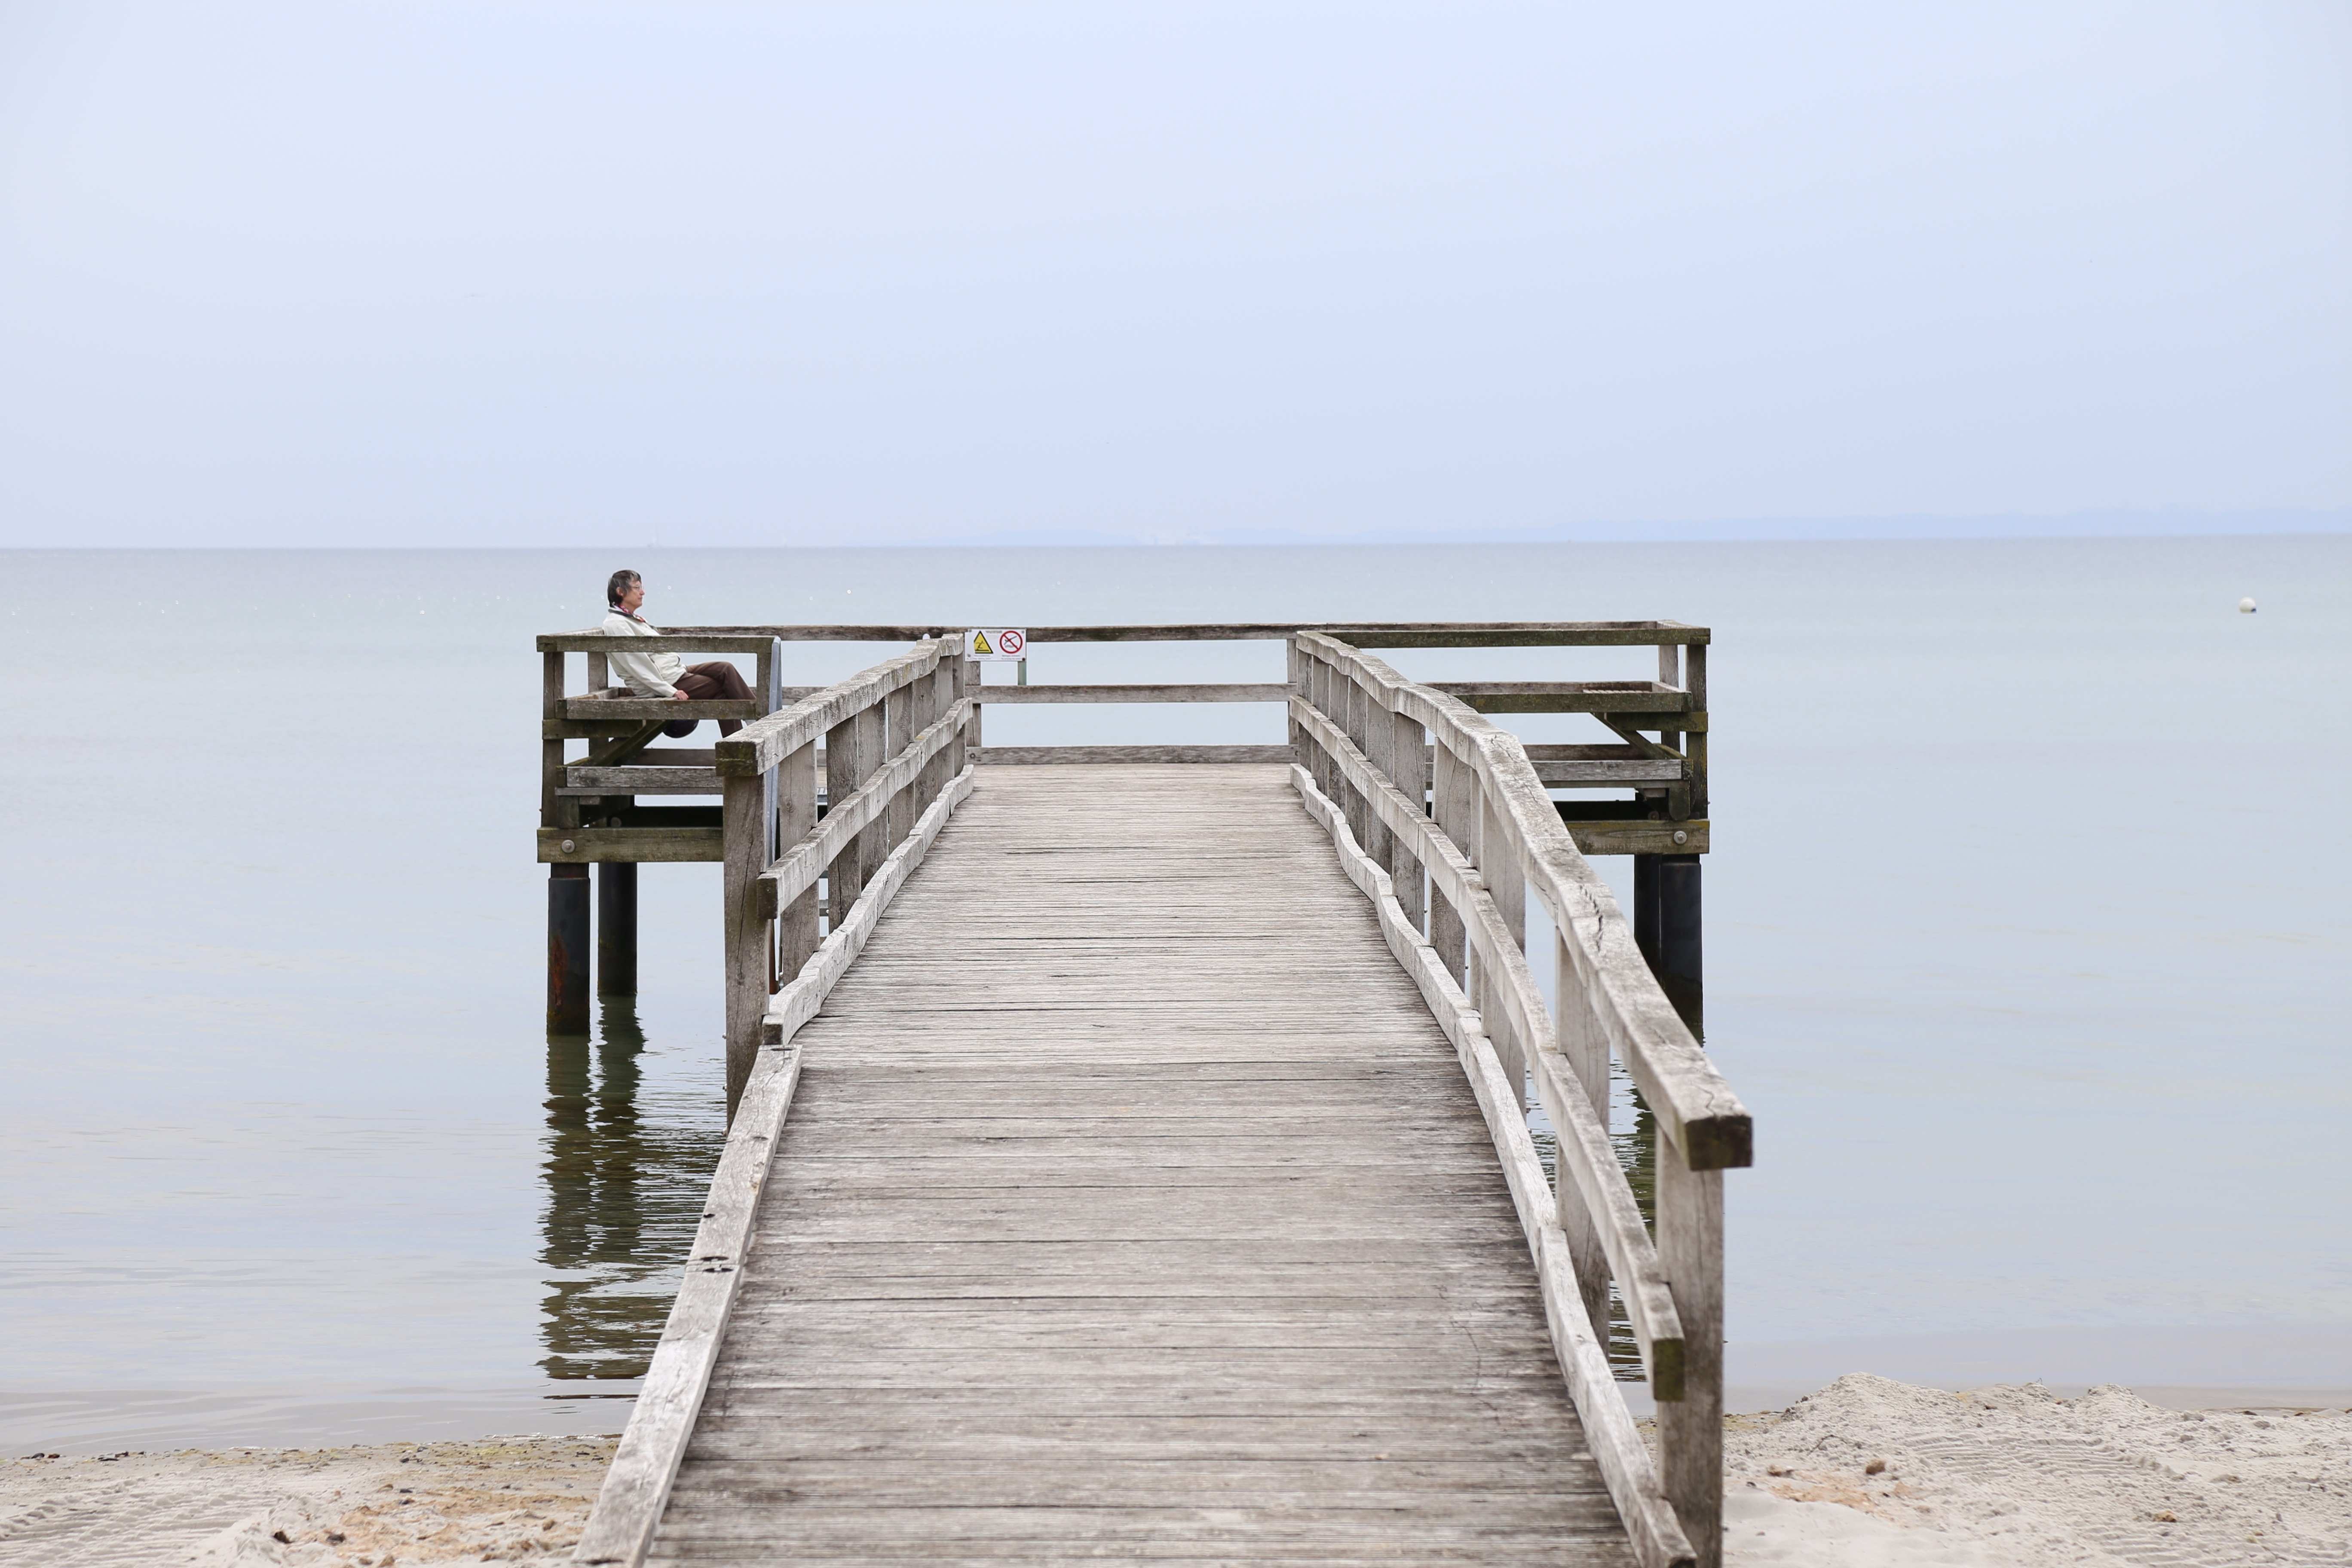
beach, landscape, sea, coast, water, nature, sand, ocean, boardwalk, wood, shore, pier, walkway, web, holiday, jetty, waters, baltic sea, wooden boards, fishing pier, anlegstelle